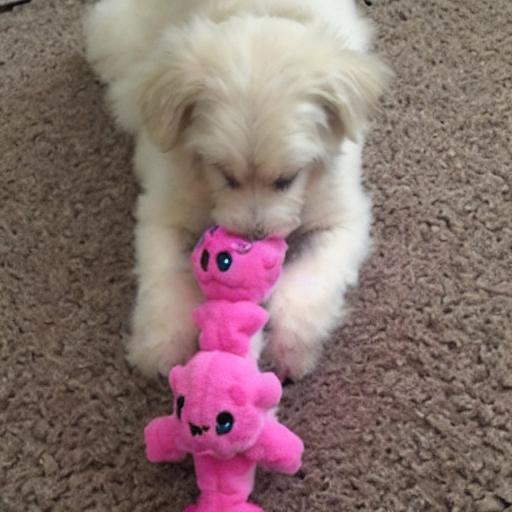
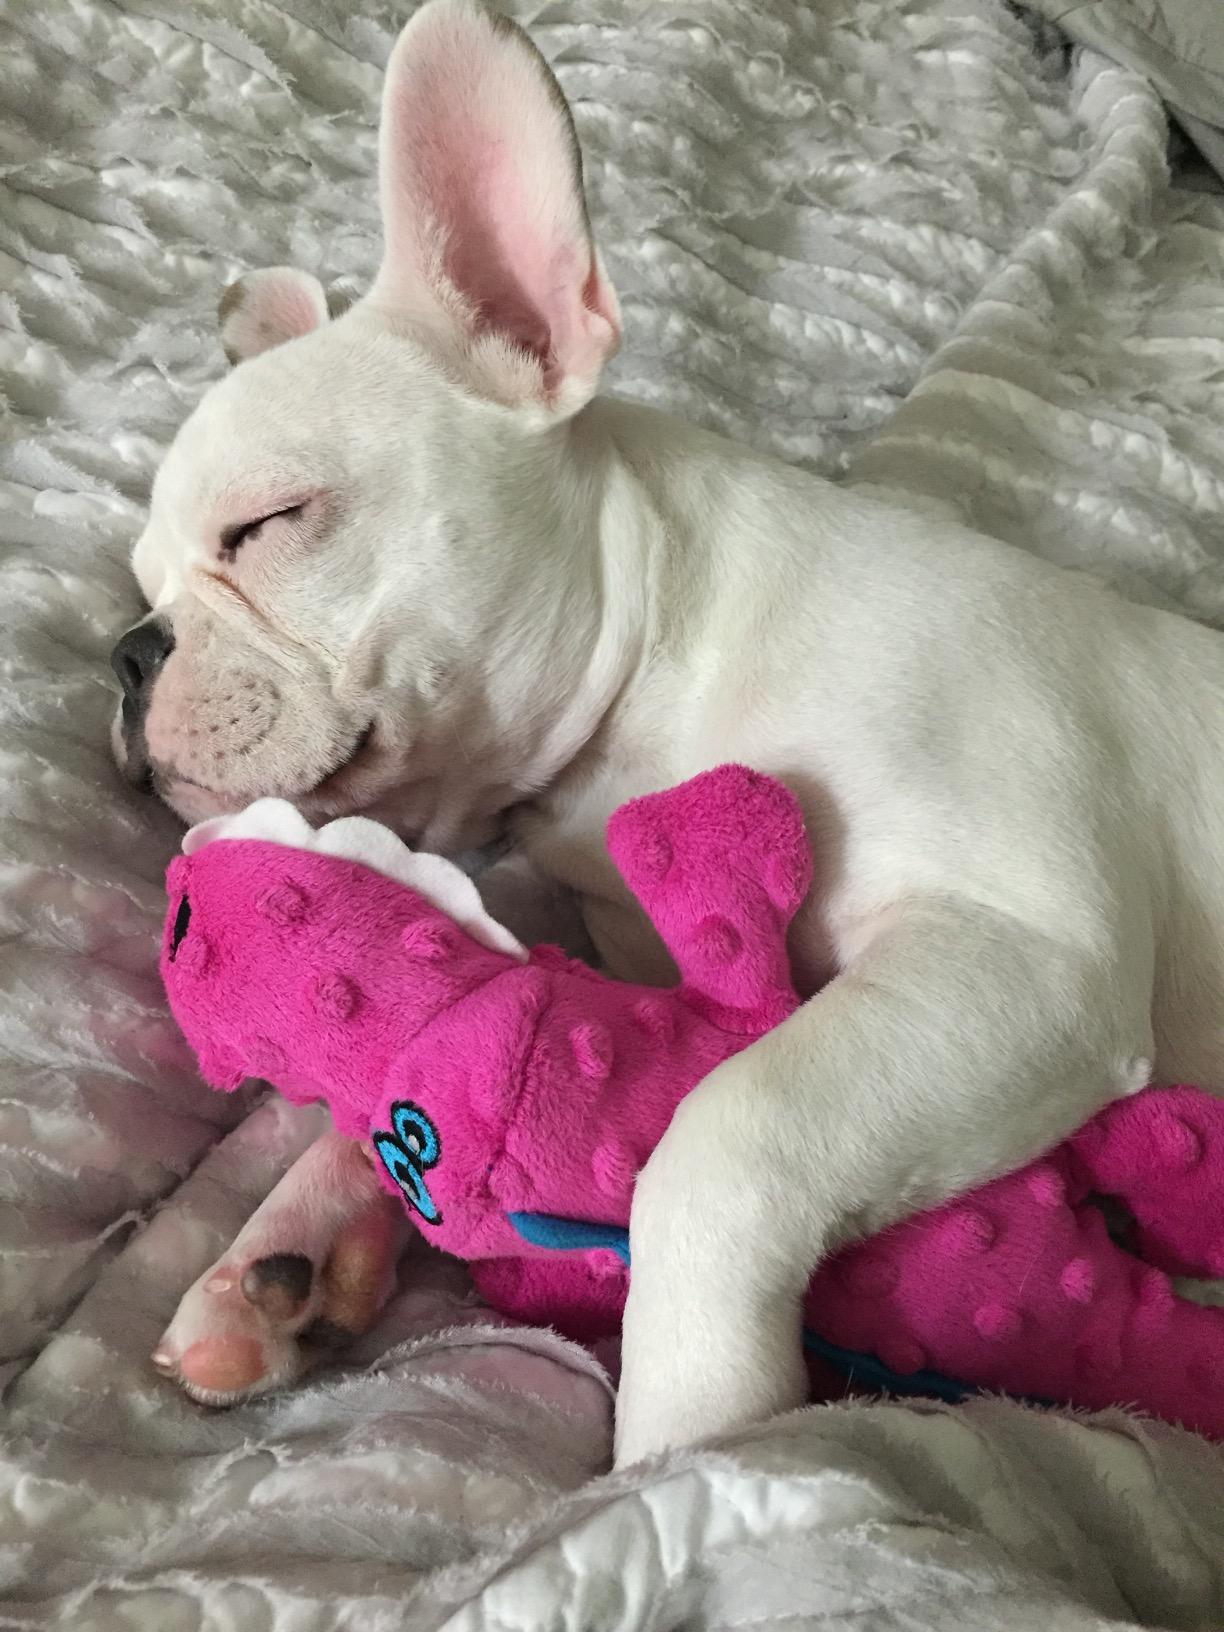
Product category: items_toy
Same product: no